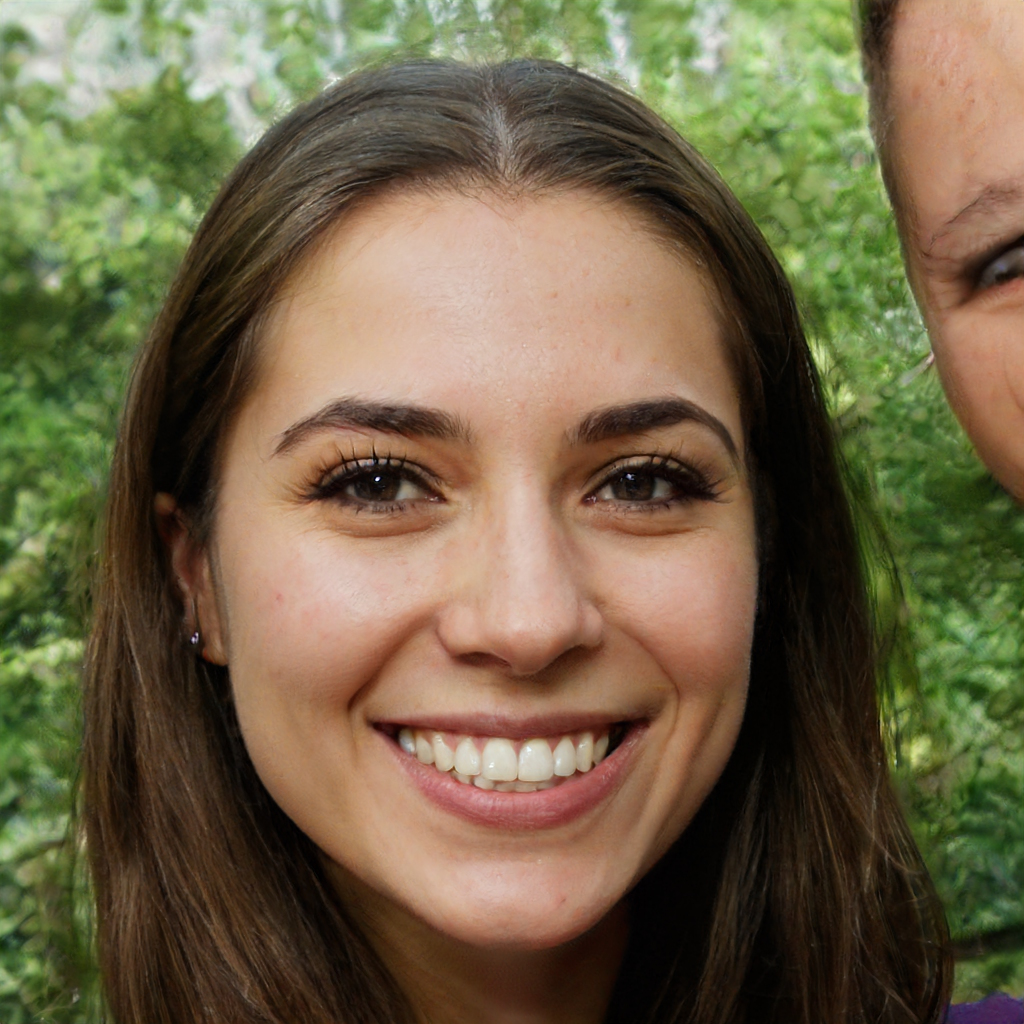
Gender: Female